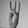
ASL letter: W